Reading Knitting Mills

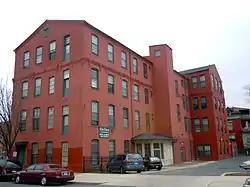
Reading Knitting Mills, March 2011

The Reading Knitting Mills is an historic, American factory building that is located in Reading, Berks County, Pennsylvania.